The Devil Makes Three (film)

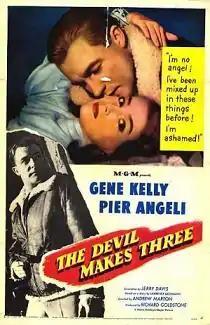

The Devil Makes Three is a 1952 American film noir thriller film directed by Andrew Marton and starring Gene Kelly, Pier Angeli and Richard Egan. Produced by Metro-Goldwyn-Mayer, it was set and filmed in post-World War II Germany.